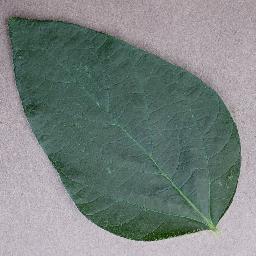
Label: Soybean___healthy